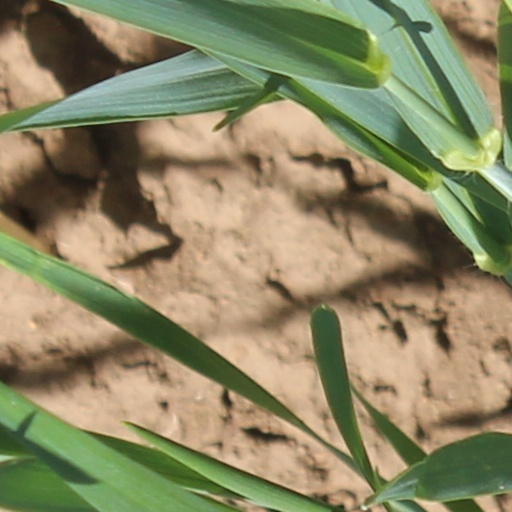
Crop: wheat